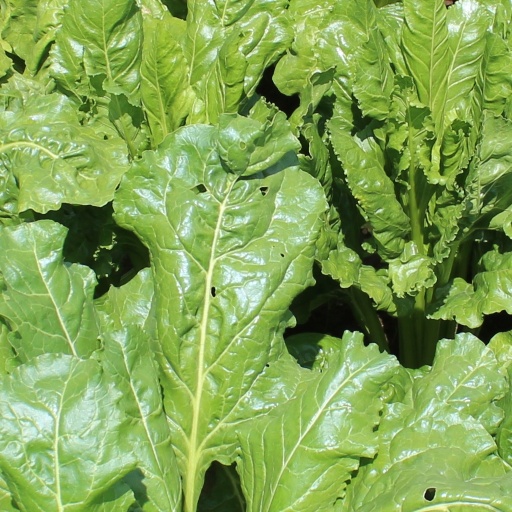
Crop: sugar beet